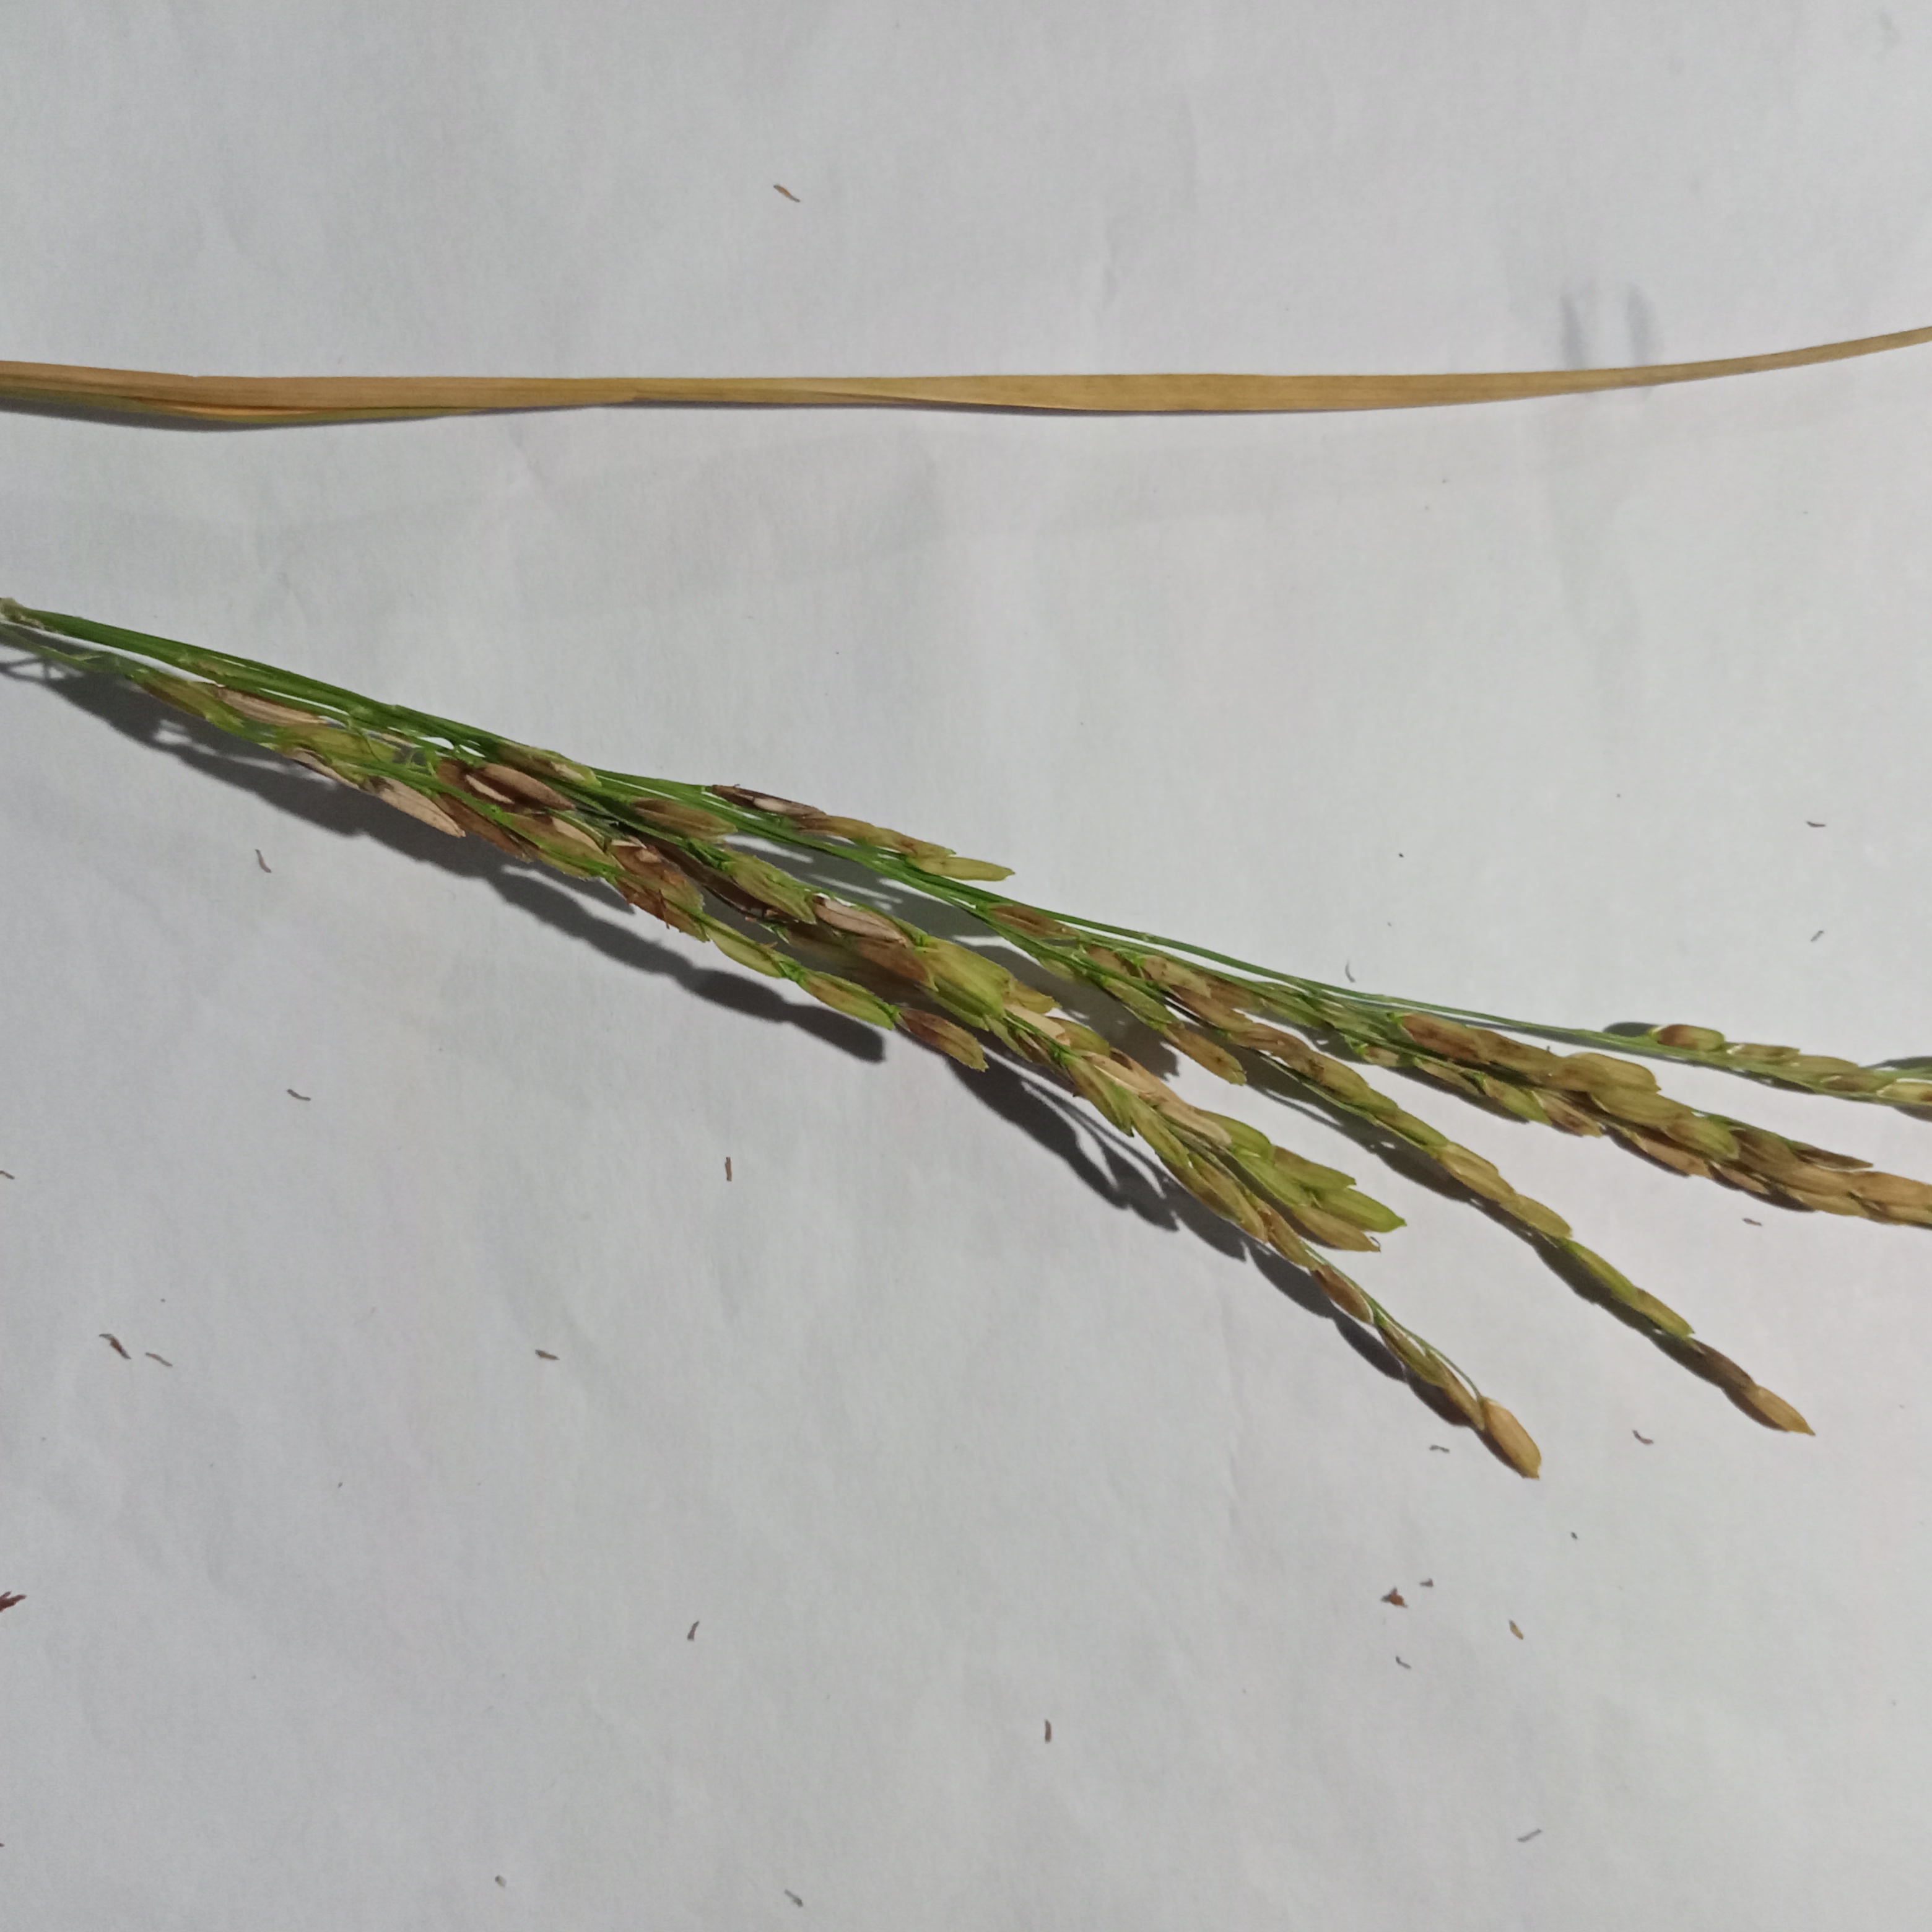
Nhãn: Bệnh Đạo ôn lá và cổ bông (Rice leaf and neck blast)